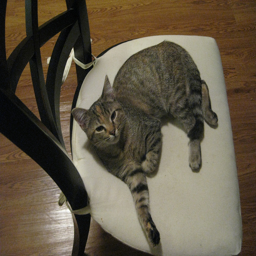
A cat laying on top of a white cushion.
a cat laying on a black and white chair
The cat is laying on the chair.
A cat lies on a chair looking up at the camera.
A cat lays on a dining room chair.